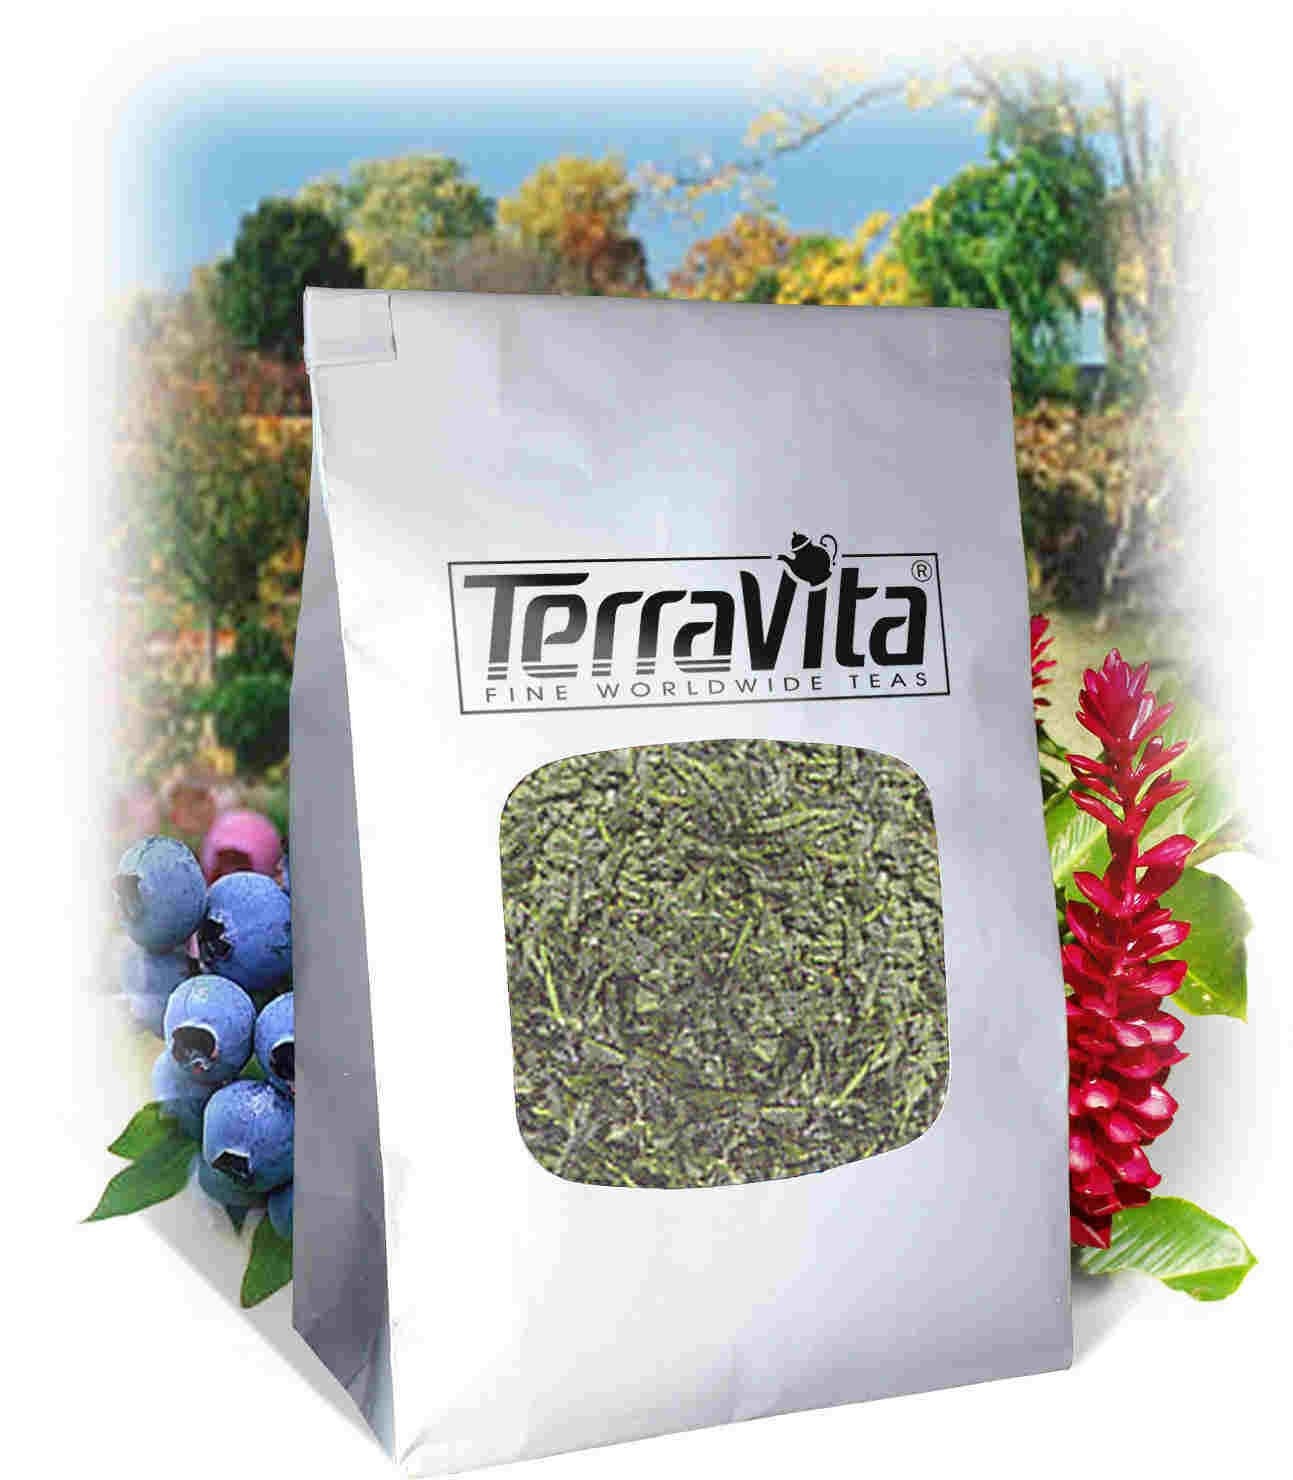
Item Name: Yerba Santa Leaf Tea (Loose) (8 oz, ZIN: 514883)
Bullet Point 1: Yerba Santa Leaf Tea (Loose) (8 oz, ZIN: 514883)
Bullet Point 2: No fillers.
Bullet Point 3: Manufacturer: TerraVita
Bullet Point 4: Size: 8 oz
Bullet Point 5: Loose Leaf Herbal Tea - Packed in a convenient upright pouch!
Product Description: Yerba Santa Leaf Tea (Loose) (8 oz, ZIN: 514883)<BR><BR>Packaged in the United States in a GMP certified facility (Good Manufacturing Practice).<BR><BR>No fillers.<BR><BR>Manufacturer: TerraVita<BR><BR>Size: 8 oz<BR><BR>Loose Leaf Herbal Tea - Packed in a convenient upright pouch!<BR><BR>Ingredients: Yerba Santa Leaf
Value: 8.0
Unit: Ounce

Price: 34.05